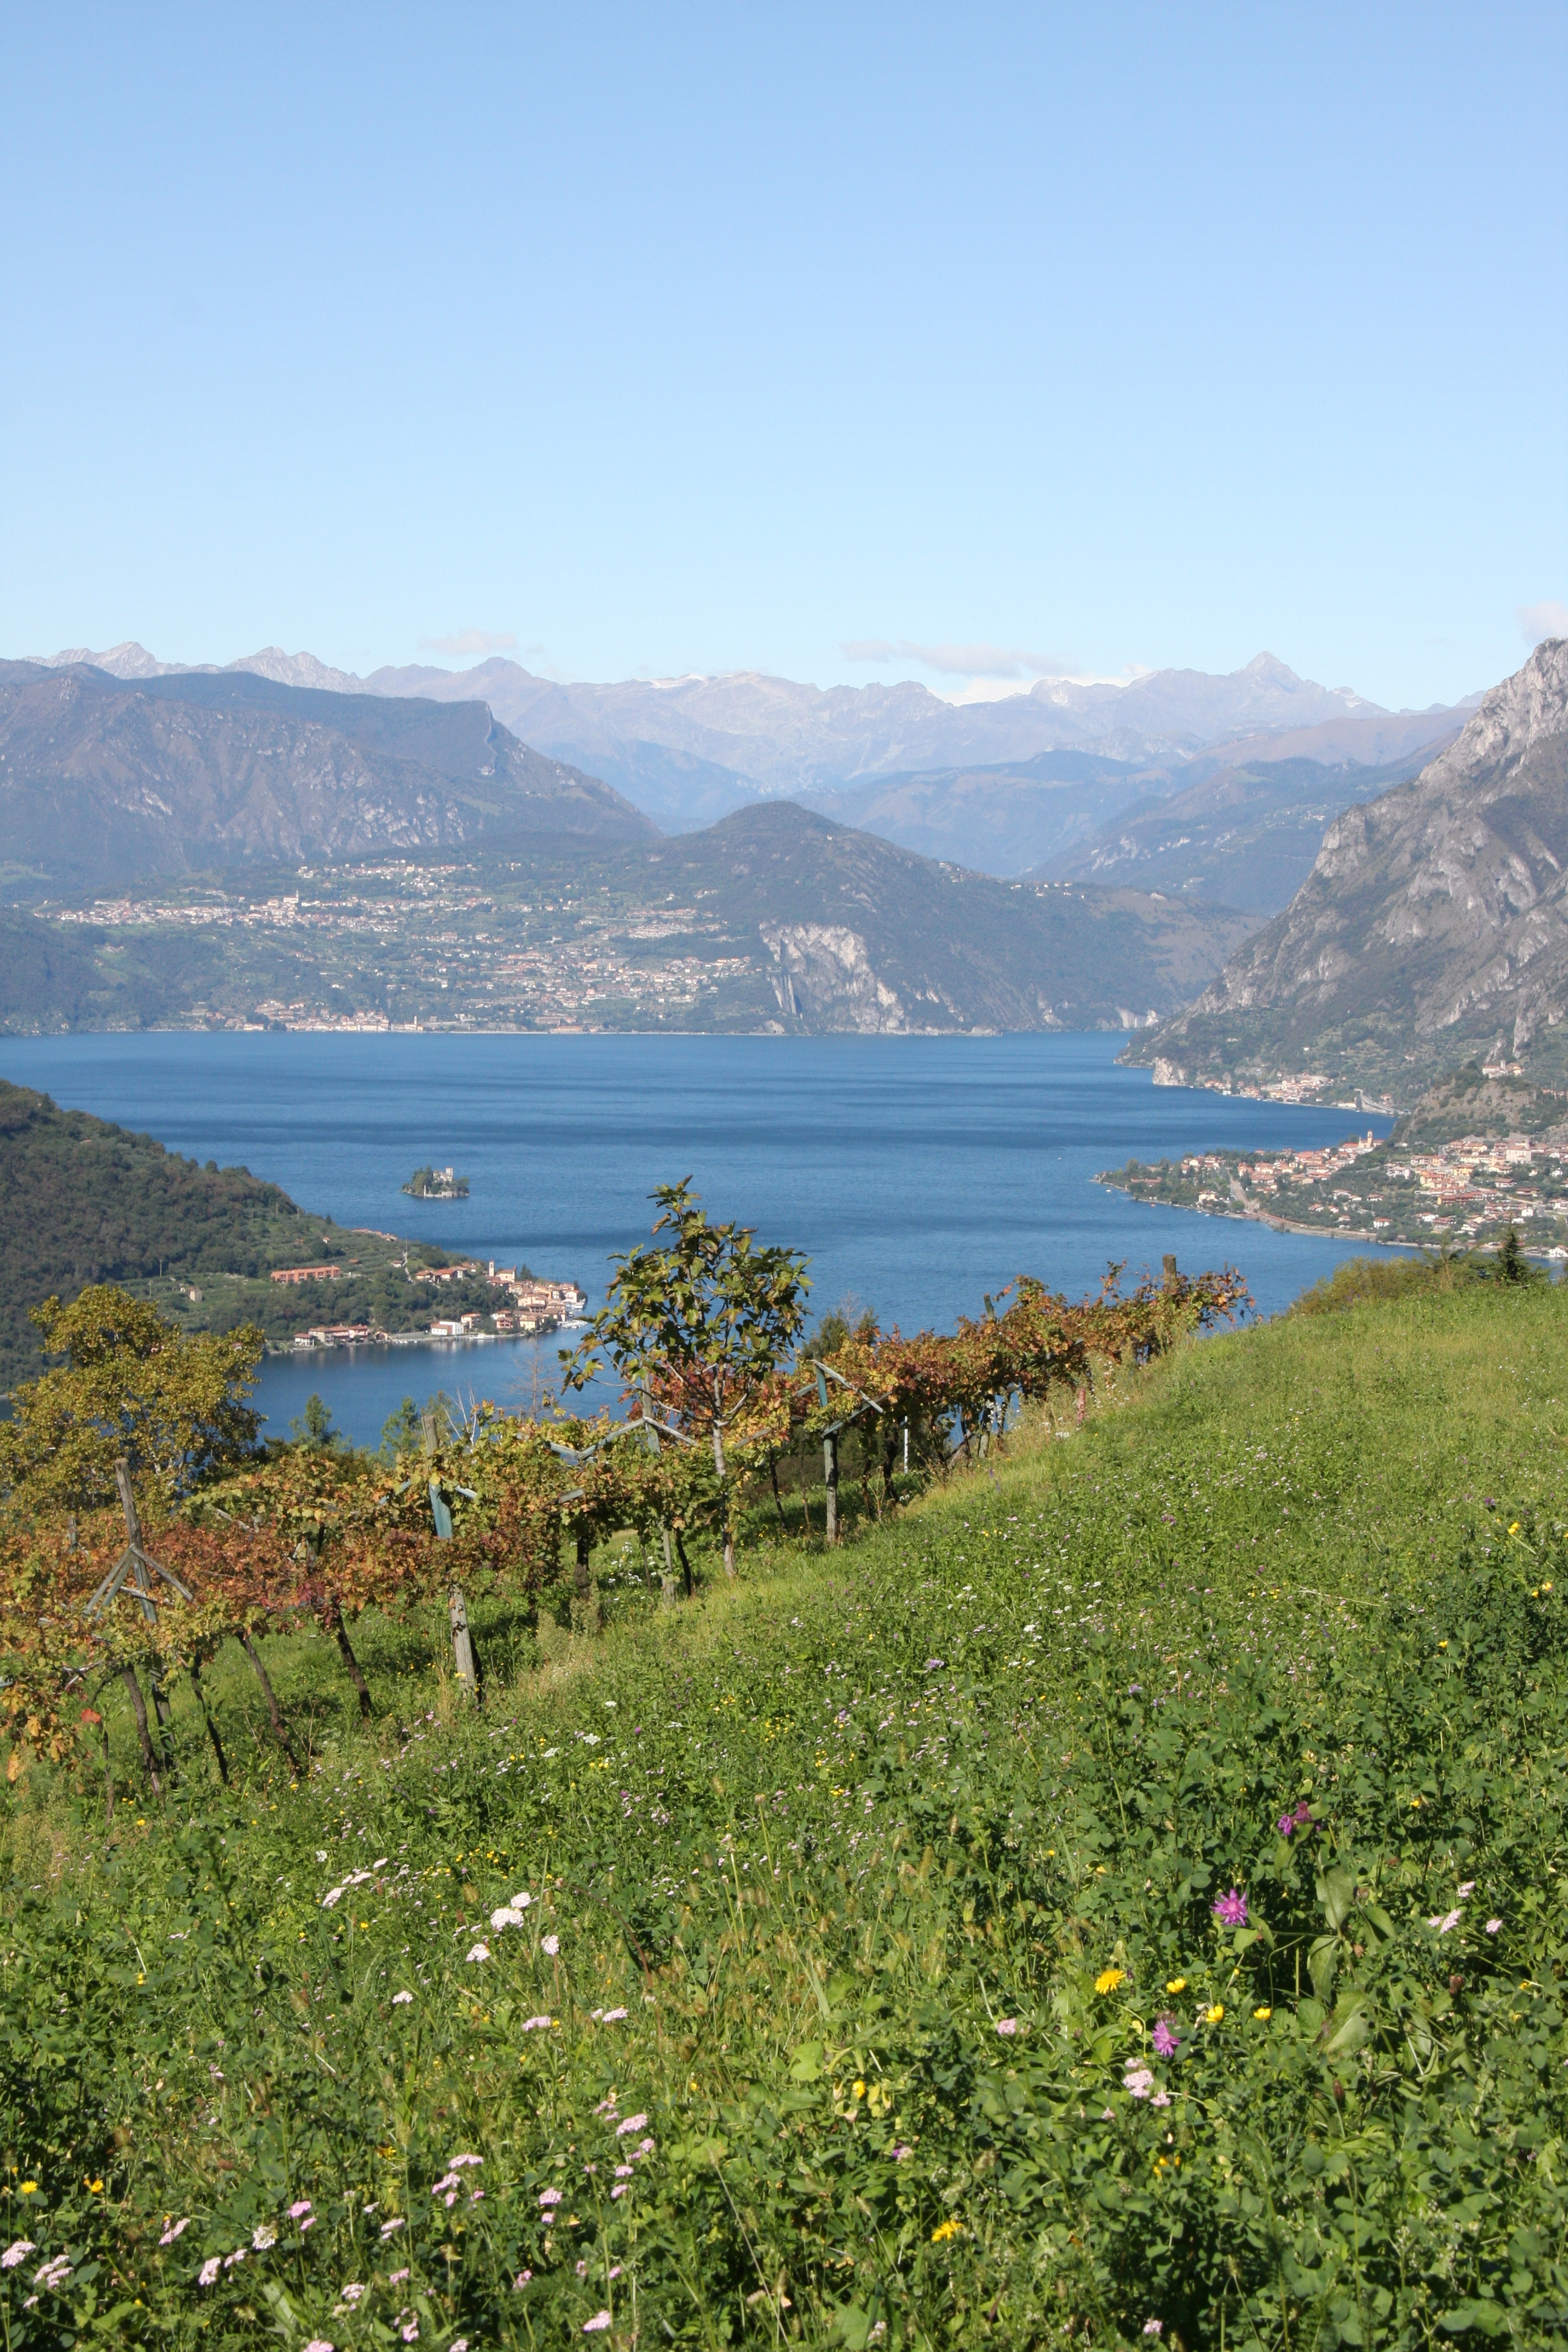
sea, nature, body of water, natural landscape, highland, mountain, mountainous landforms, vegetation, lake, wilderness, mountain range, loch, sky, reservoir, fell, coast, hill, wildflower, grass, alps, bay, spring, tree, lake district, landscape, sound, fjord, hill station, bank, coastal and oceanic landforms, rural area, river, promontory, meadow, plant, vacation, headland, national park, mount scenery, tourism, inlet, cloud, tarn, valley, road, ocean, ridge, flower